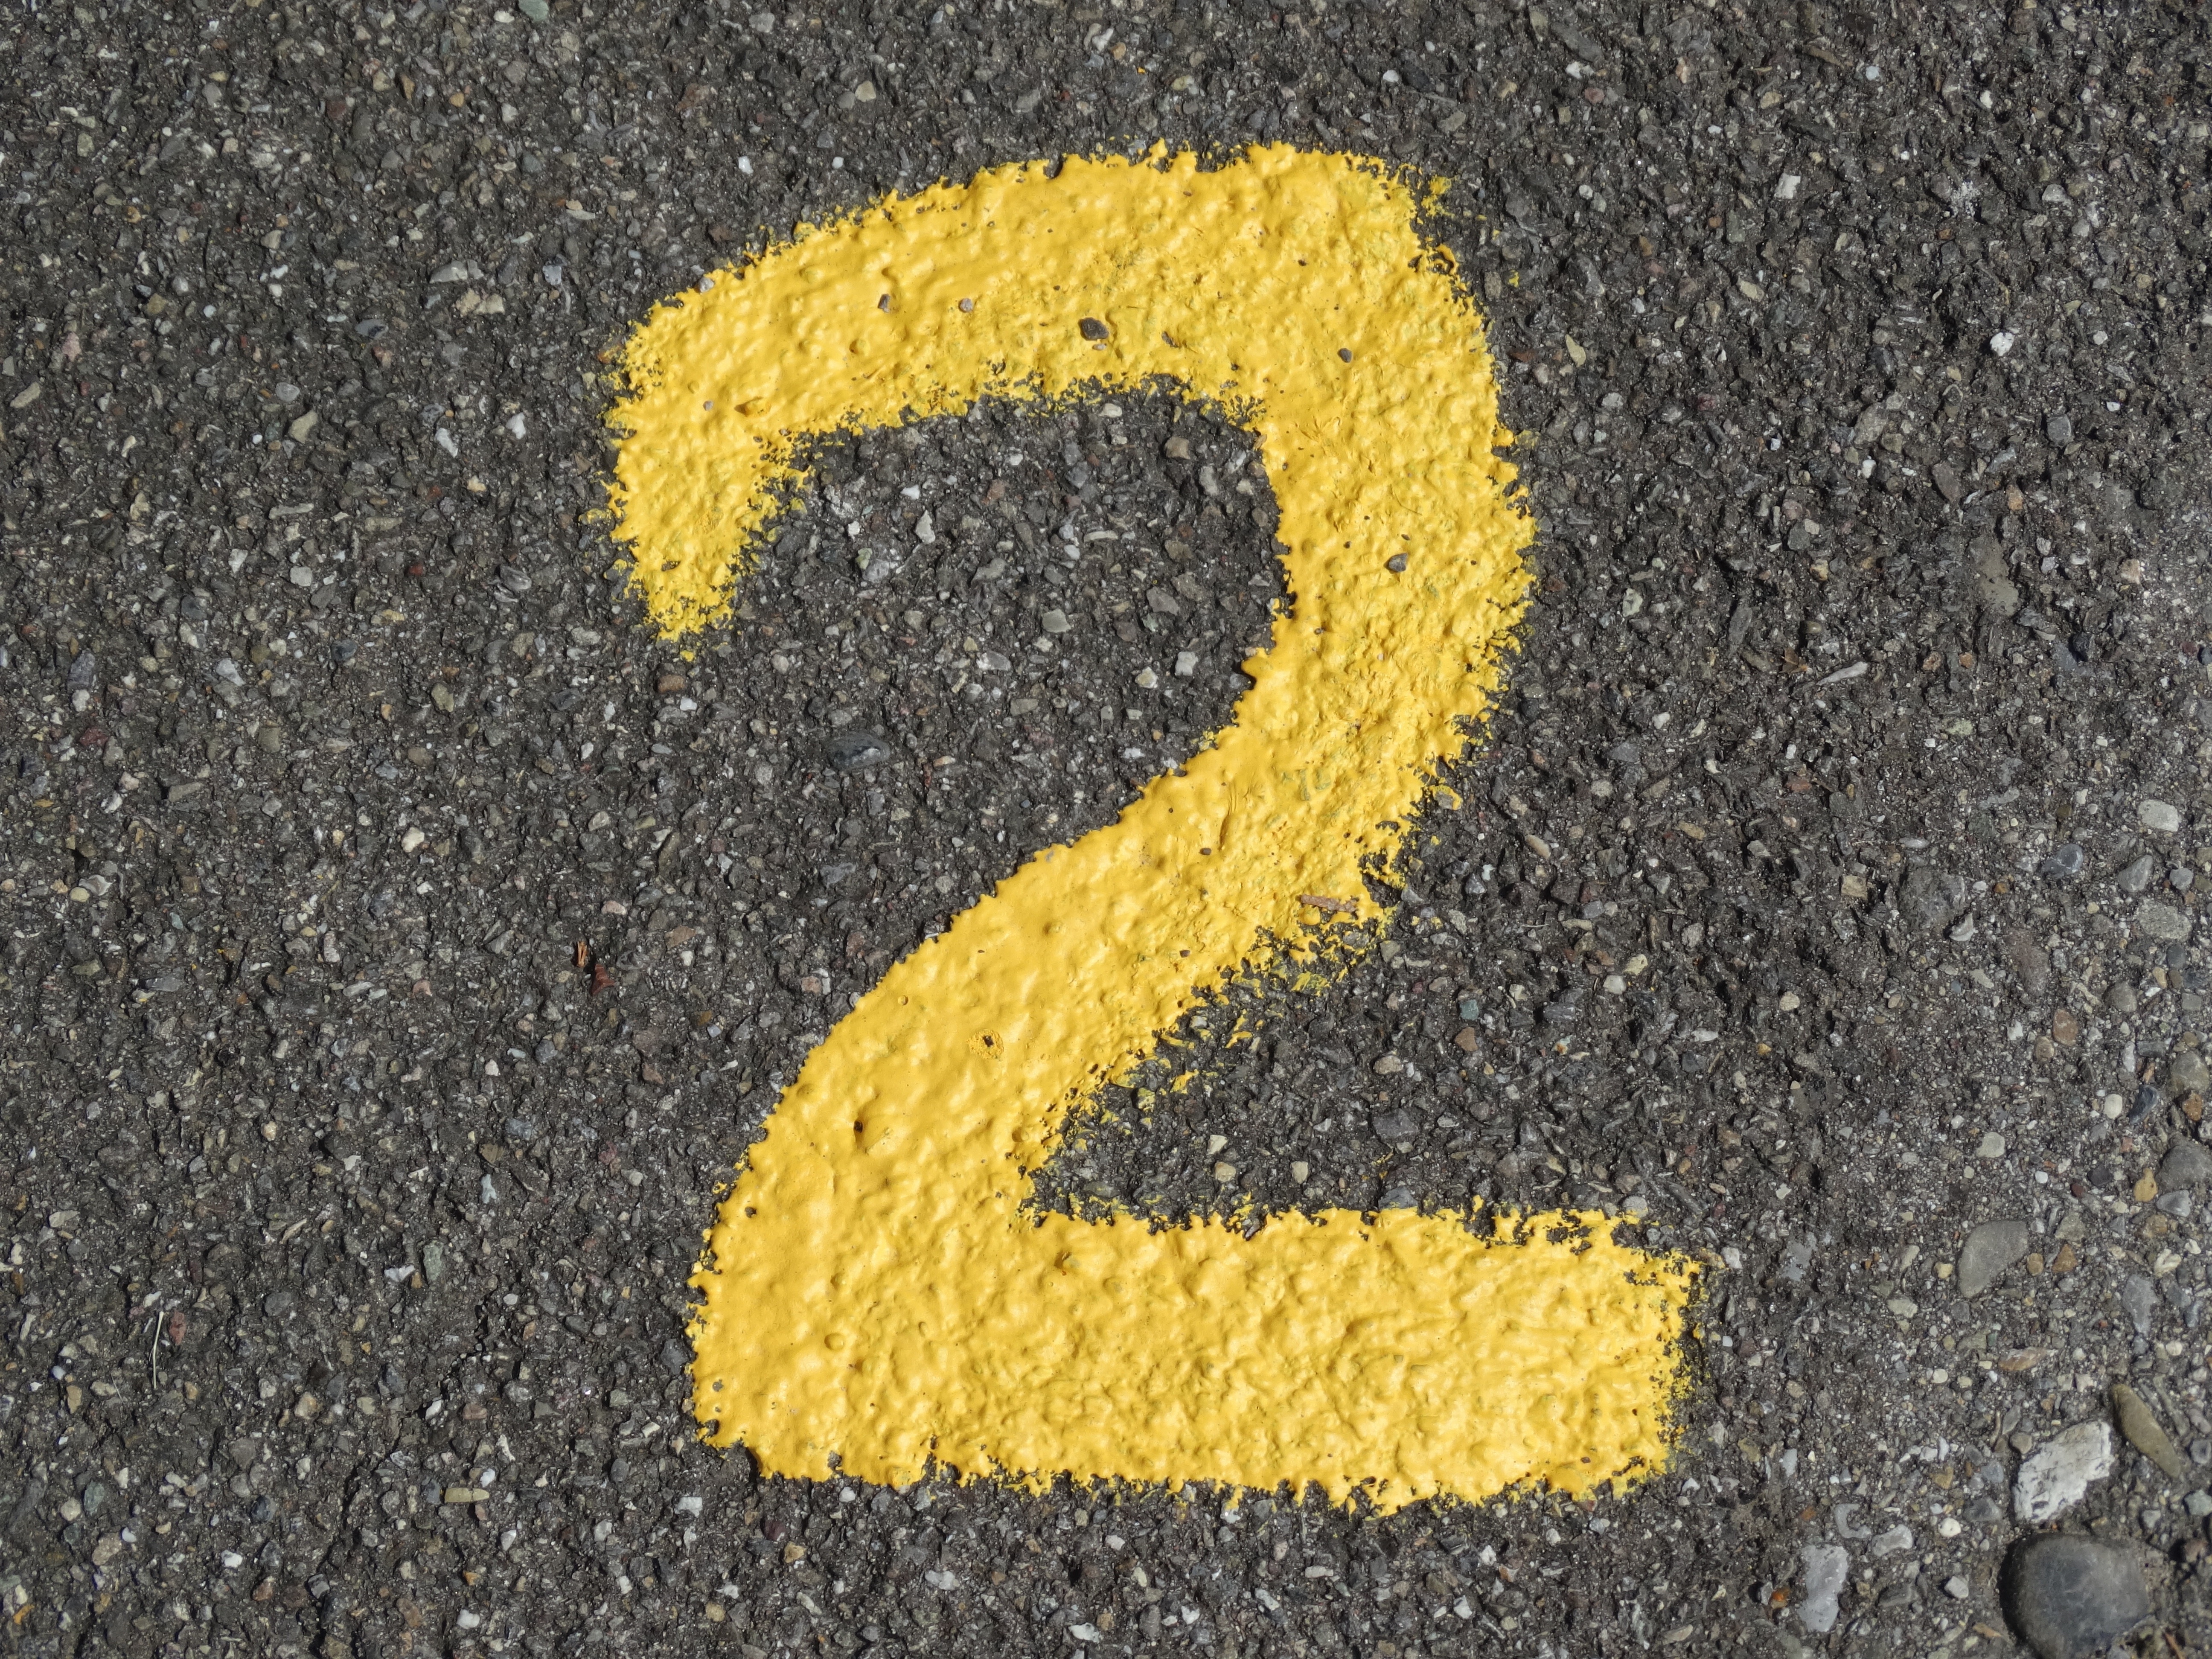
road, number, ad, asphalt, color, soil, two, yellow, font, art, 2, digit, flooring, road surface, numbering